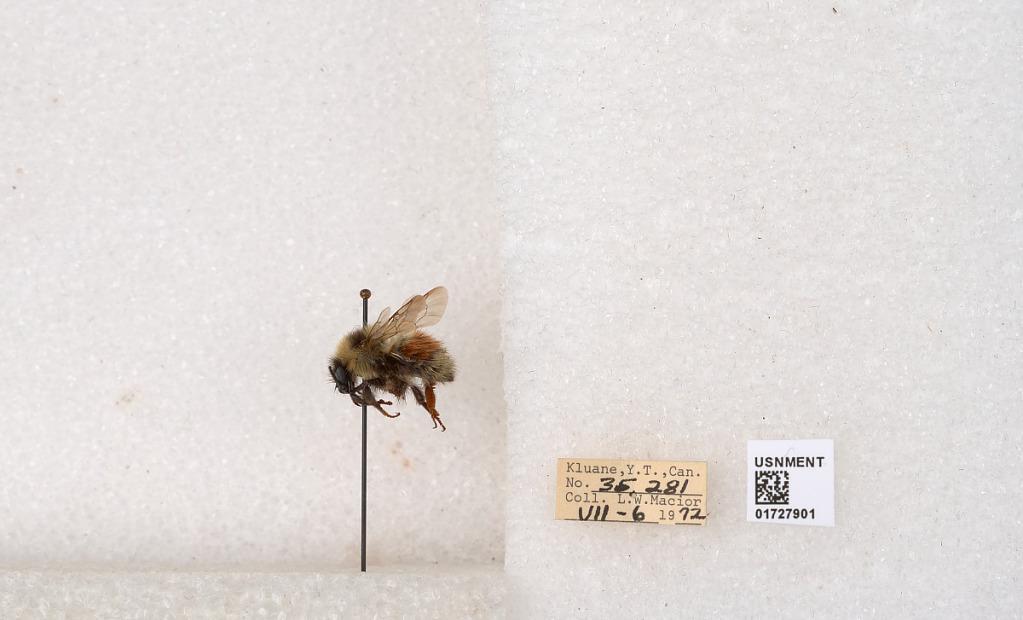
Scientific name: Bombus (Pyrobombus) sylvicola Kirby
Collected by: L. Macior
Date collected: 1972-7-6
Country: Canada
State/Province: Yukon
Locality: Kluane
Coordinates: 61.2426, -139.113